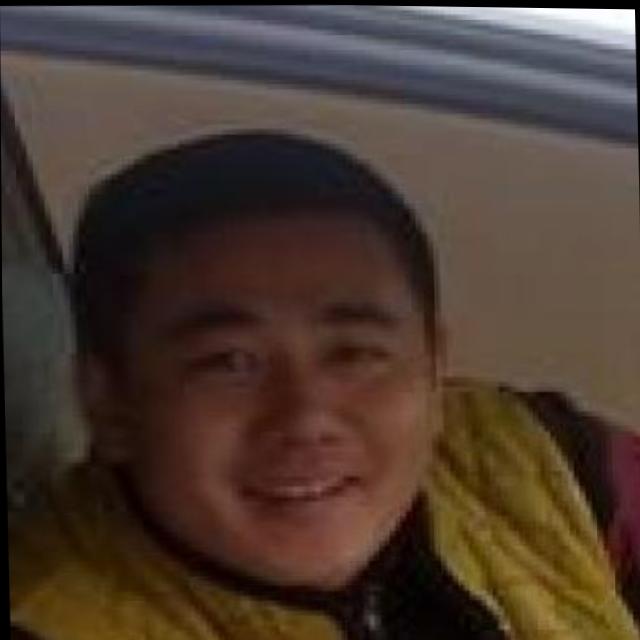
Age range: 21-44